Tagh-e Tavileh

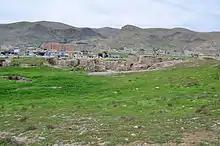
Tagh e Tavileh

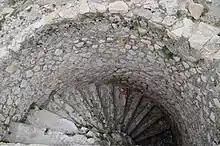

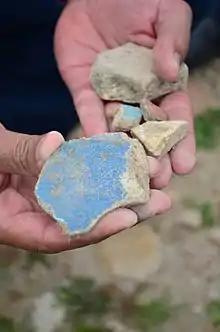

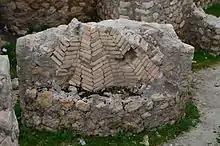

Tagh-e Tavileh, or Taq-e Tavileh, is a historic site near Izeh in Iran. According to signage at the sight, Taq-e Tavileh dates to the end of Mohammad Rasool Alla "St." in Izeh and "Lor Atabakan the Greats". The site was discovered during excavations of the hill. It was constructed of stone and plaster with tilework and plasterwork adornment. Clay pipes moved water from Nurabad spring at the foot of Mount Alhak to the building.